6th Golden Satellite Awards

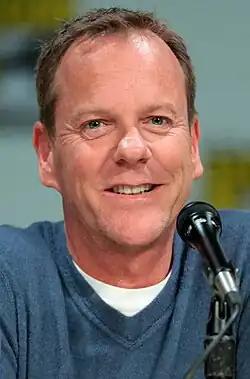
Kiefer Sutherland – Best Actor in a Series, Drama

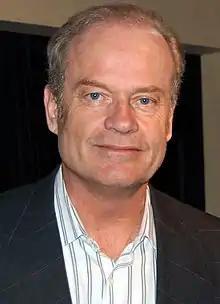
Kelsey Grammer – Best Actor in a Series, Comedy or Musical

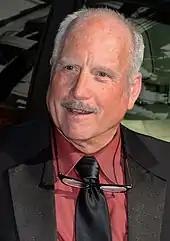
Richard Dreyfuss – Best Actor in a Miniseries or Television Film

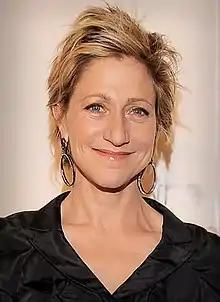
Edie Falco – Best Actress in a Series, Drama

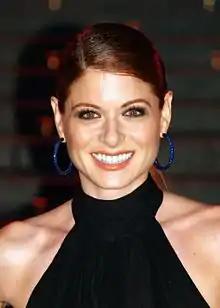
Debra Messing – Best Actress in a Series, Comedy or Musical

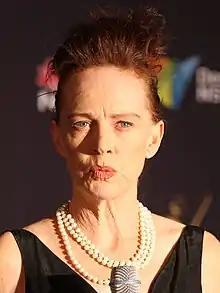
Judy Davis – Best Actress in a Miniseries or Television Film

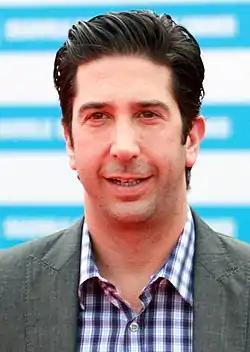
David Schwimmer – Best Supporting Actor in a Series, Miniseries or Television Film

Richard Dreyfuss – "The Day Reagan Was Shot"